Poikkal Kudhirai (2022 film)

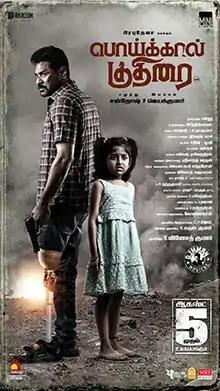
Theatrical release poster

Poikkal Kuthirai is a 2022 Indian Tamil-language action thriller film written and directed by Santhosh P. Jayakumar. It stars Prabhu Deva in the title role with Varalaxmi Sarathkumar, Raiza Wilson, Prakash Raj, Baby Aazhiya, and John Kokken in other roles with Shaam in a cameo appearance.